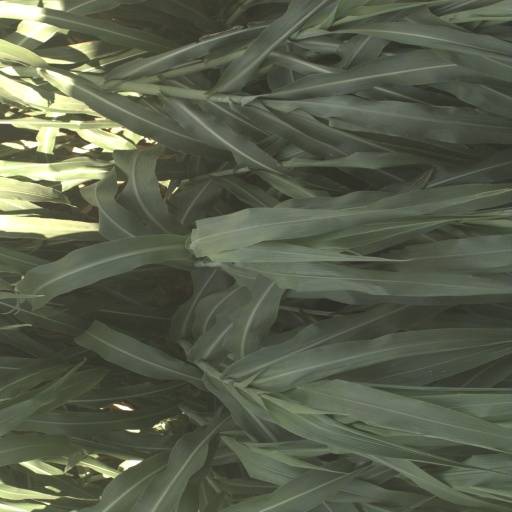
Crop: sorghum